Tokyu 7700 series

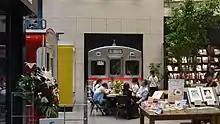
The cab end of former car 7702 preserved inside the Maruzen Ikebukuro bookshop in Tokyo in August 2017

On 21 August 2018, the Yōrō Railway announced its plans to procure fifteen 7700 series cars to replace nearly half of its 31-vehicle fleet, forming three 3-car sets and three 2-car sets. As part of their transfer, the trains received fareboxes and additional wheelchair spaces, as well as transverse seating bays in the intermediate cars of some 3-car sets. They carry running numbers between TQ01 and TQ14, based on the cars' original numbers.